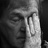
Emotion: sad